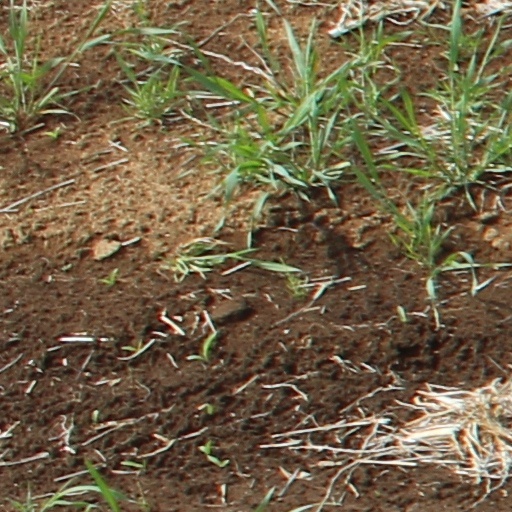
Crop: wheat